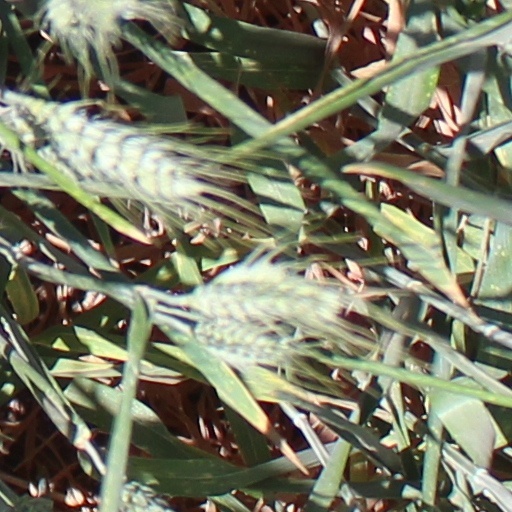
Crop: wheat